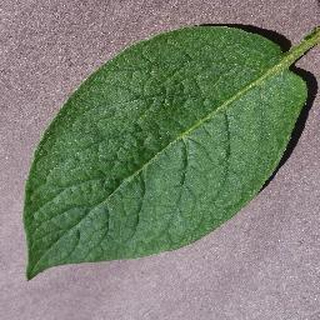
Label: healthy_potato